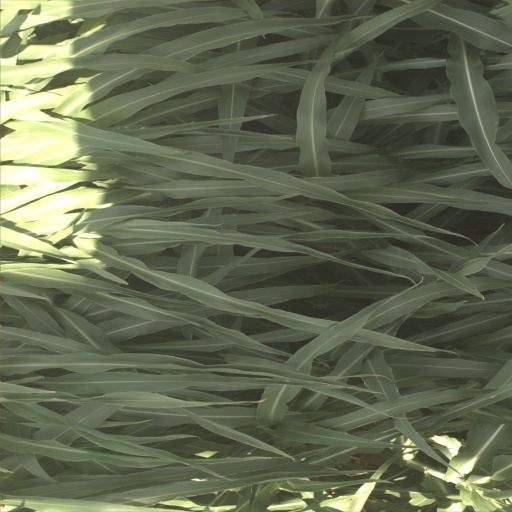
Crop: sorghum